Edith Hamilton

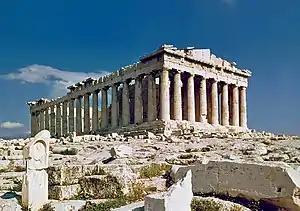
The Parthenon

John Mason Brown, American drama critic, praised Hamilton's "The Greek Way", placing it at the top among modern-day written about ancient Greece," and "Mythology" as "incomparably superior to Thomas Bulfinch's work on the subject. Hamilton's "Mythology" (1942), recounts the stories of classical mythology and ancient fables. She used an approach to mythology that was entirely through the literature of the classics. (She had not traveled to Greece until 1929 and was not an archaeologist.) The book received favorable reviews, was another Book-of-the-Month Club selection, and had sold more than four and a half million copies by 1957.